Yogyakarta Kraton Guards

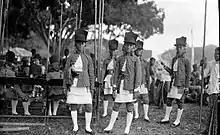
The Kraton Guards in 1920

The Yogyakarta Kraton Guards were formed during the reign of Hamengkubuwono I around the seventeenth century. The soldiers of the infantry and cavalry troops used firearms, in the form of rifles and cannons. For about half a century, the Kraton Guards were strong, as was proven when Hamengkubuwono II led an armed resistance against the invasion of British troops under General Gillespie in June 1812. Following the reign of Hamengkubuwono III, the British company was able to dissolve the army of the Yogyakarta Sultanate. In an agreement on October 2, 1813, signed by Sultan Hamengkubuwono III and Stamford Raffles, it was written that the Sultanate of Yogyakarta was not justified in maintaining strong armed forces. Under the supervision of the British Government of the Company, the palace could have only limited armed entities. It was no longer possible for them to perform military functions. Since then, the function of armed units has been limited to guarding the sultan, the palace, and its traditions.